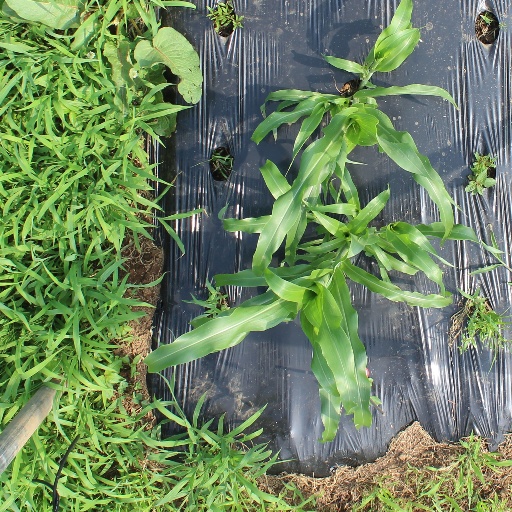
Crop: sorghum